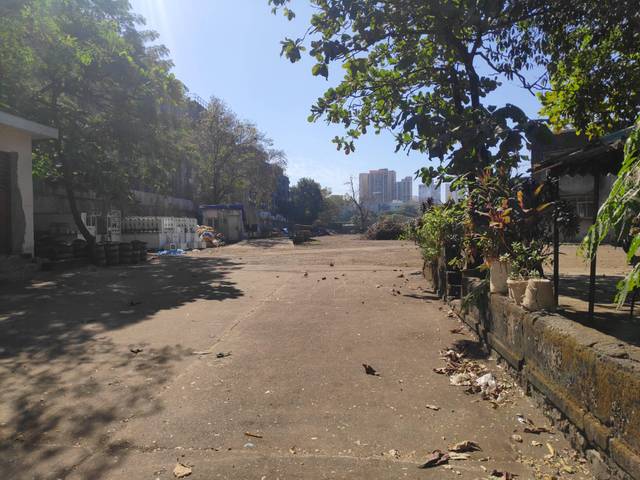
Region: India
Coordinates: 19.154, 72.839